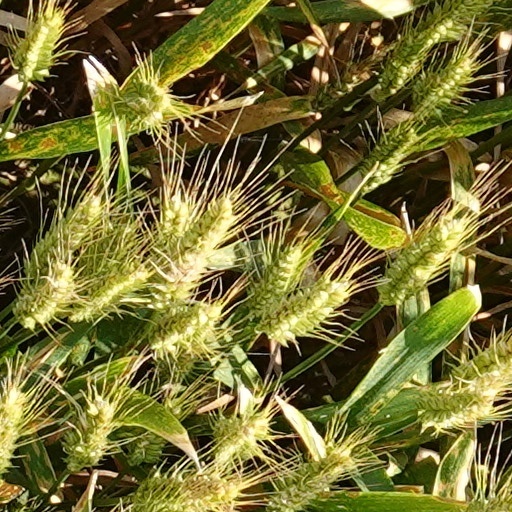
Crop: wheat